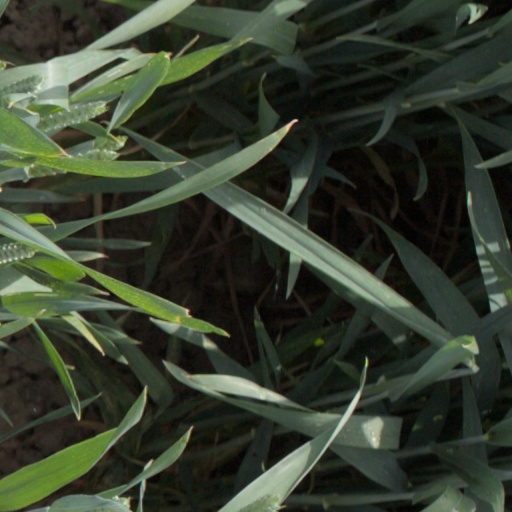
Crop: wheat